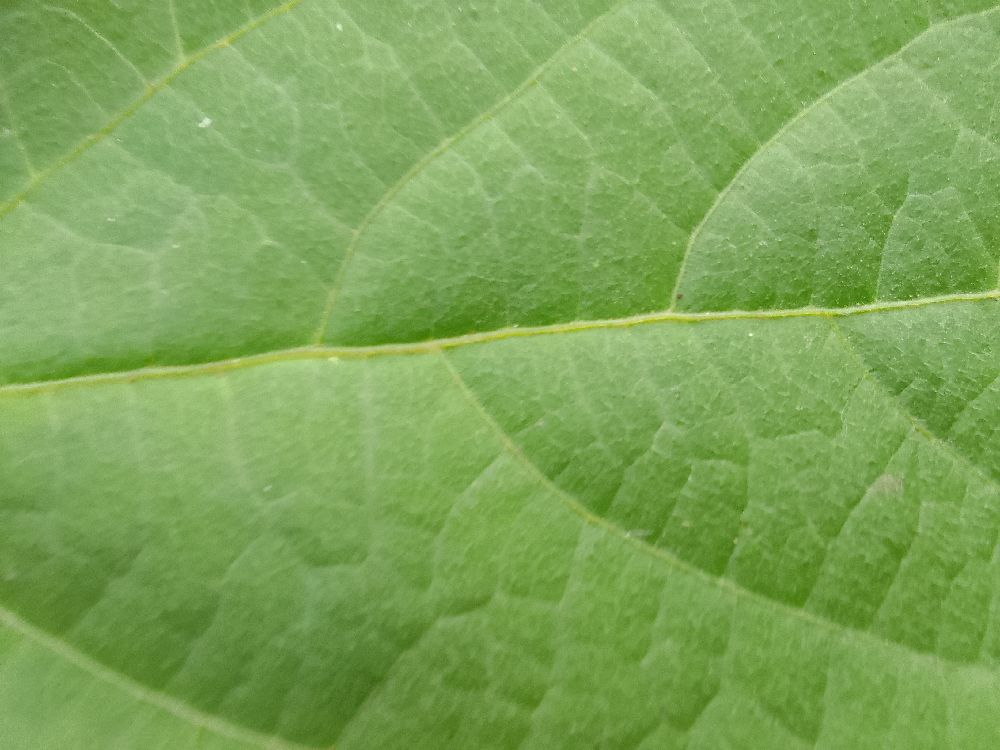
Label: healthy